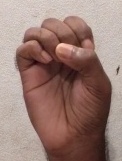
ASL sign: E